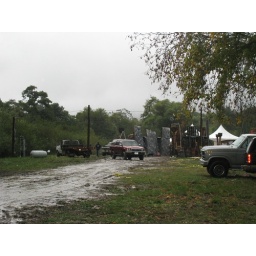
You can see the entrance to the party were the large rock walls are. The trucks to the left are stuck in the mud.